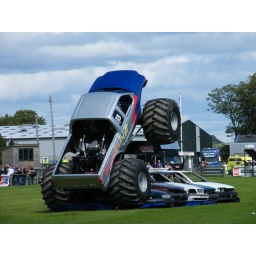
Thunderbolt Monster Truck jumping over 5 cars